Earth Hour

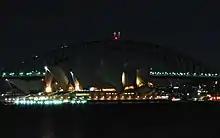
Sydney Harbour Bridge and Sydney Opera House were darkened during Earth Hour 2007.

Tel Aviv scheduled their Earth Hour for Thursday March 27, 2008 to avoid conflict with Sabbath. Dublin moved their Earth Hour to between 9 and 10p.m. due to their northern geographical location.